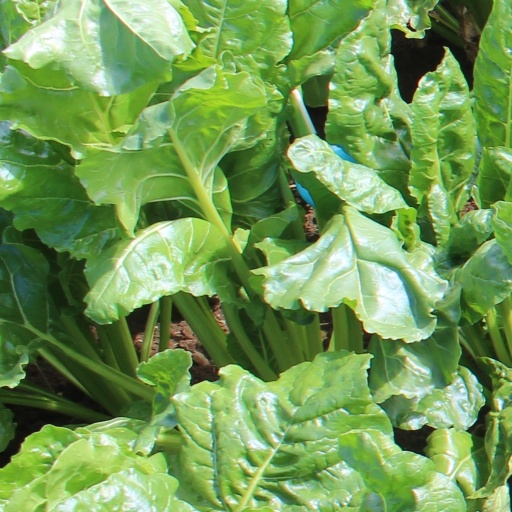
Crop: sugar beet